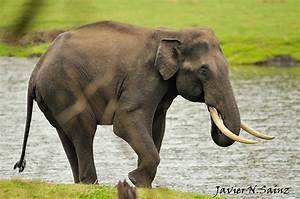
Label: elefante